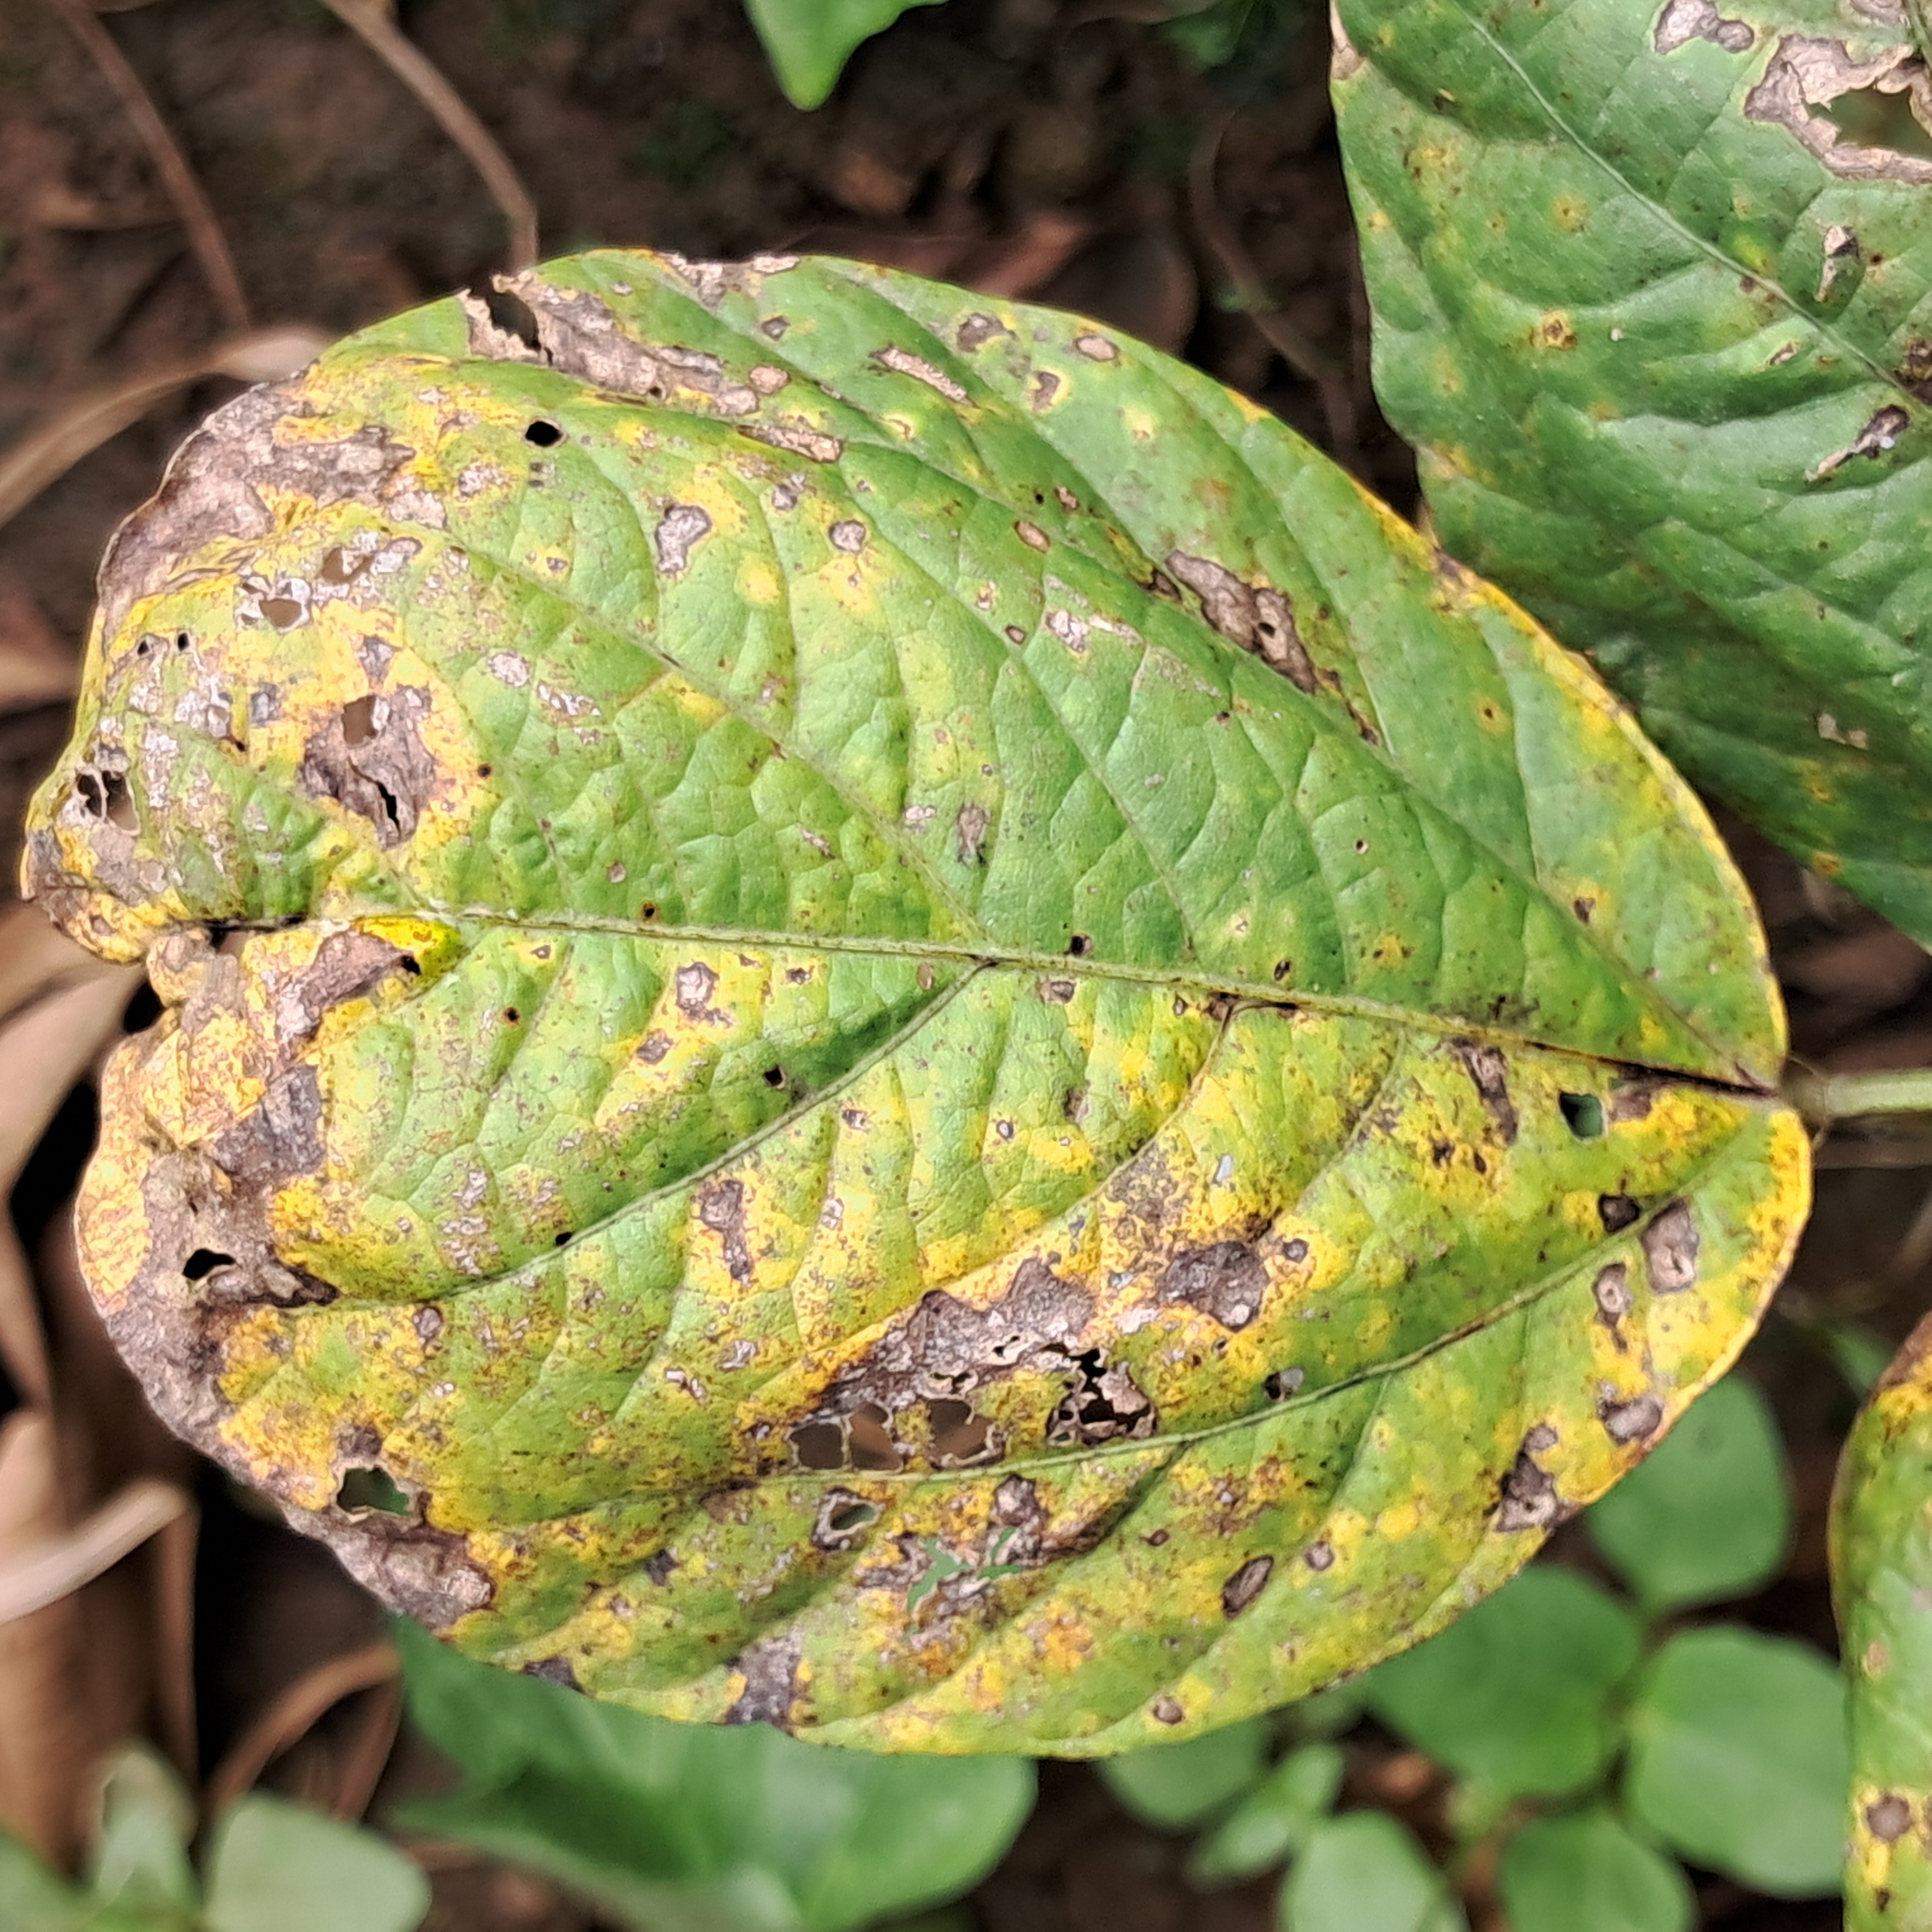
Label: Rust